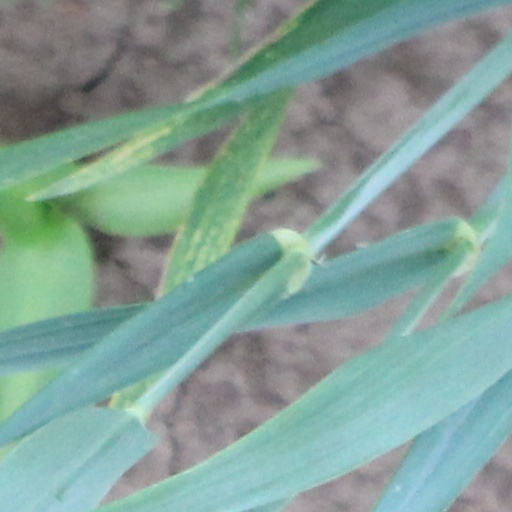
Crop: wheat